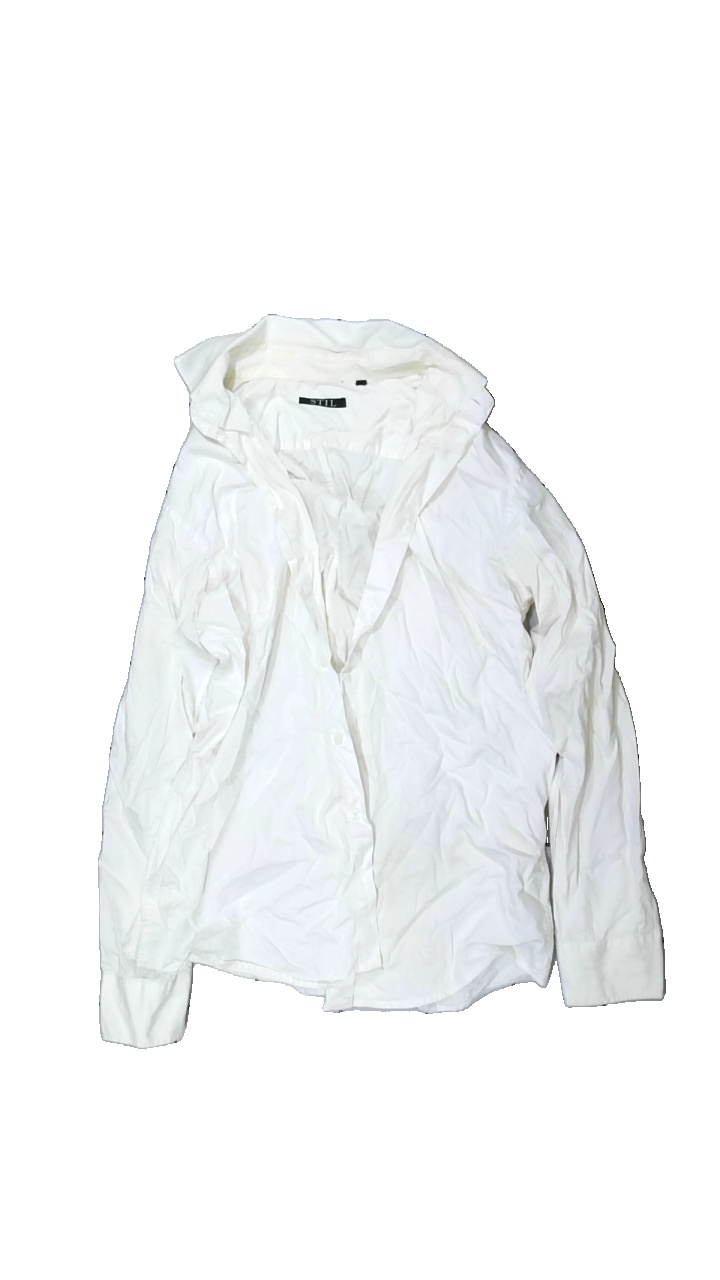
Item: Shirt (Ladies)
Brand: Stil
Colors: White
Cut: Regular
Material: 100% cotton
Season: All
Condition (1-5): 2
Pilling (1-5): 4
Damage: Yellow collar and neck
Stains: Major
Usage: Recycle
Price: <50